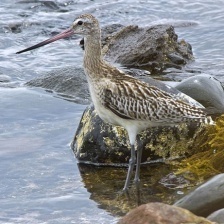
Species: BAR-TAILED GODWIT
Scientific name: LIMOSA LAPPONICA